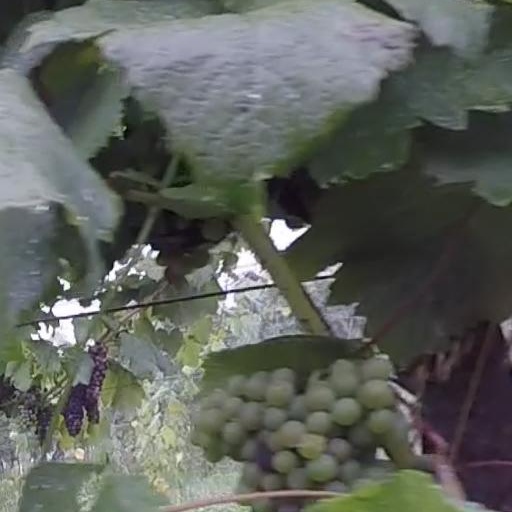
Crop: grape